José Pizarro

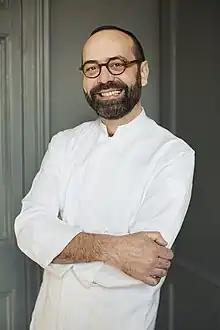
Portrait of Spanish chef José Pizarro

José Pizarro is a Spanish chef, restaurateur and writer. He runs José Pizarro Group, which currently includes six restaurants in the UK and one in Abu Dhabi. He has published six cookbooks and is a regular guest on TV shows and at festivals around the UK. Pizarro is often credited with making Spanish food popular in the country.